Oscar Mellor

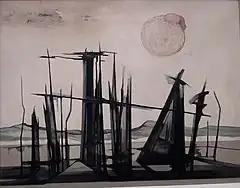
Surreal beachscape, oil painting by Oscar Mellor, 1959

In Birmingham he became an associate of Conroy Maddox and took part in activities of the Birmingham Surrealists. In 1947 he was a founder member of the Birmingham Artists Committee - which existed to organise exhibitions of avant-garde artists ignored by the conservative Royal Birmingham Society of Artists - exhibiting with them alongside artists such as John Melville, William Gear, Emmy Bridgwater and Desmond Morris between 1947 and 1951.